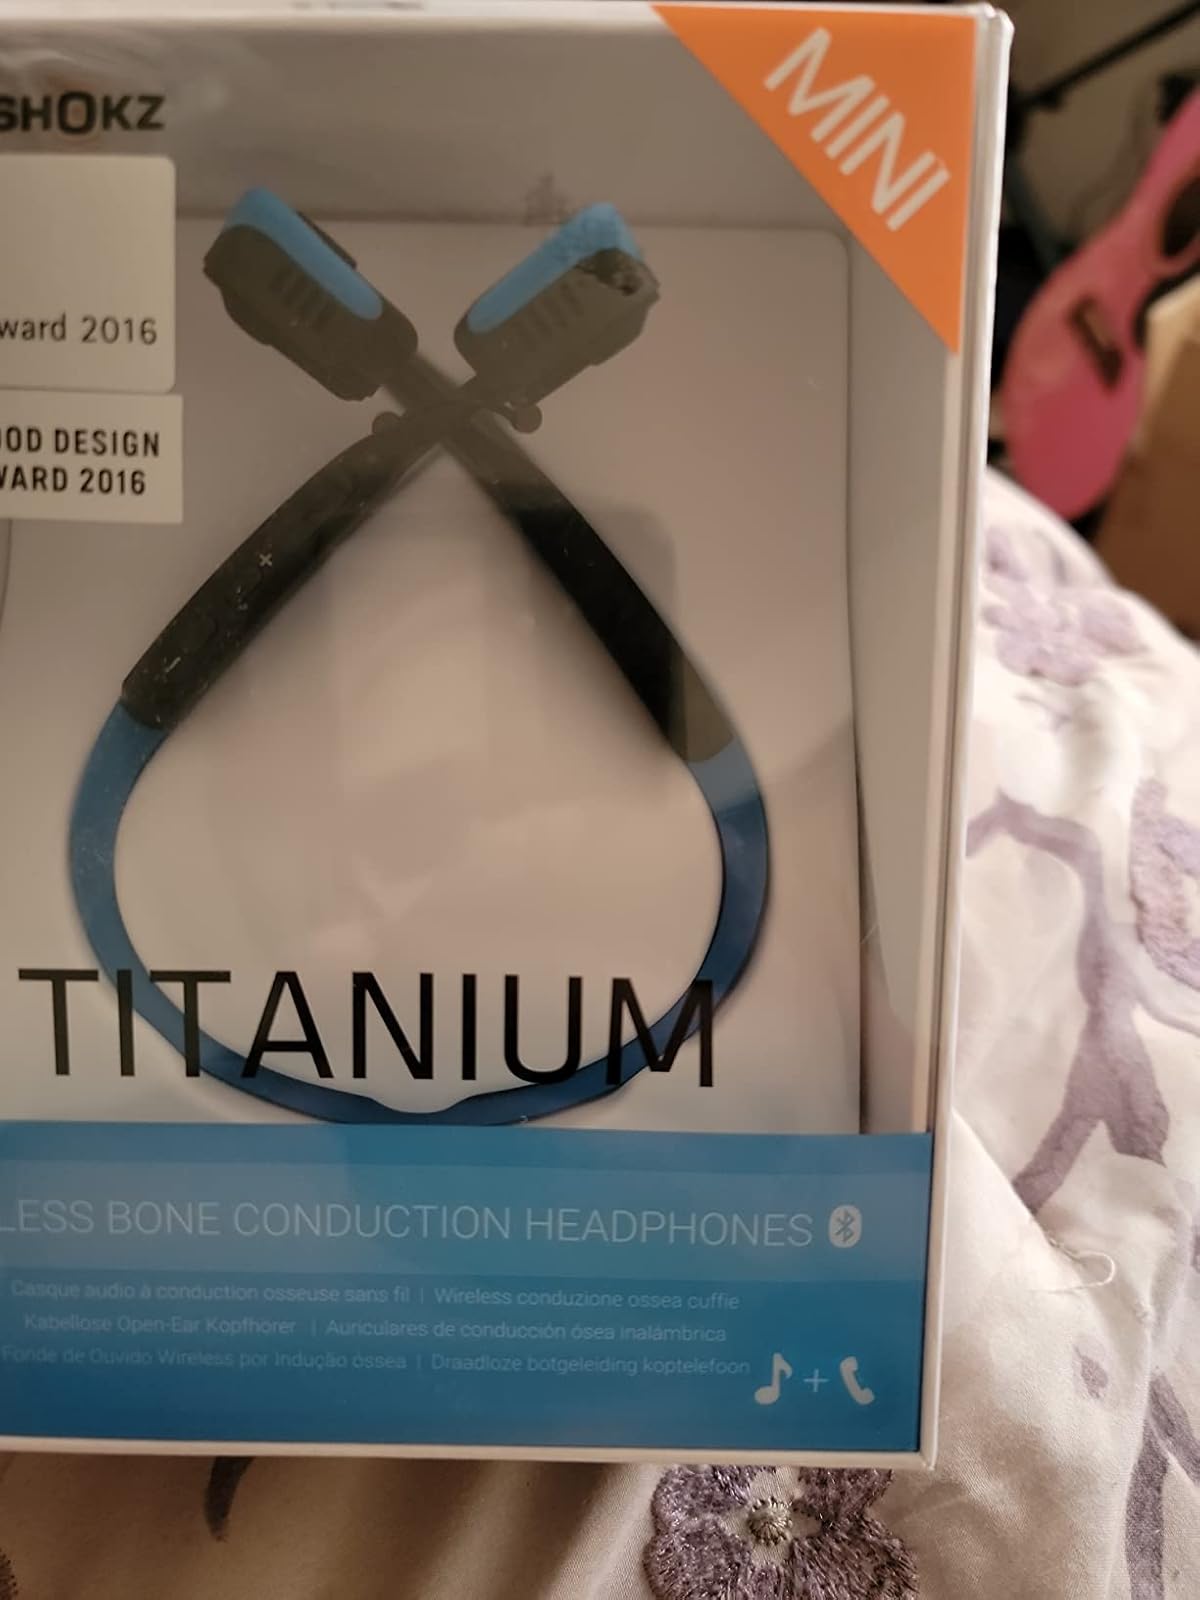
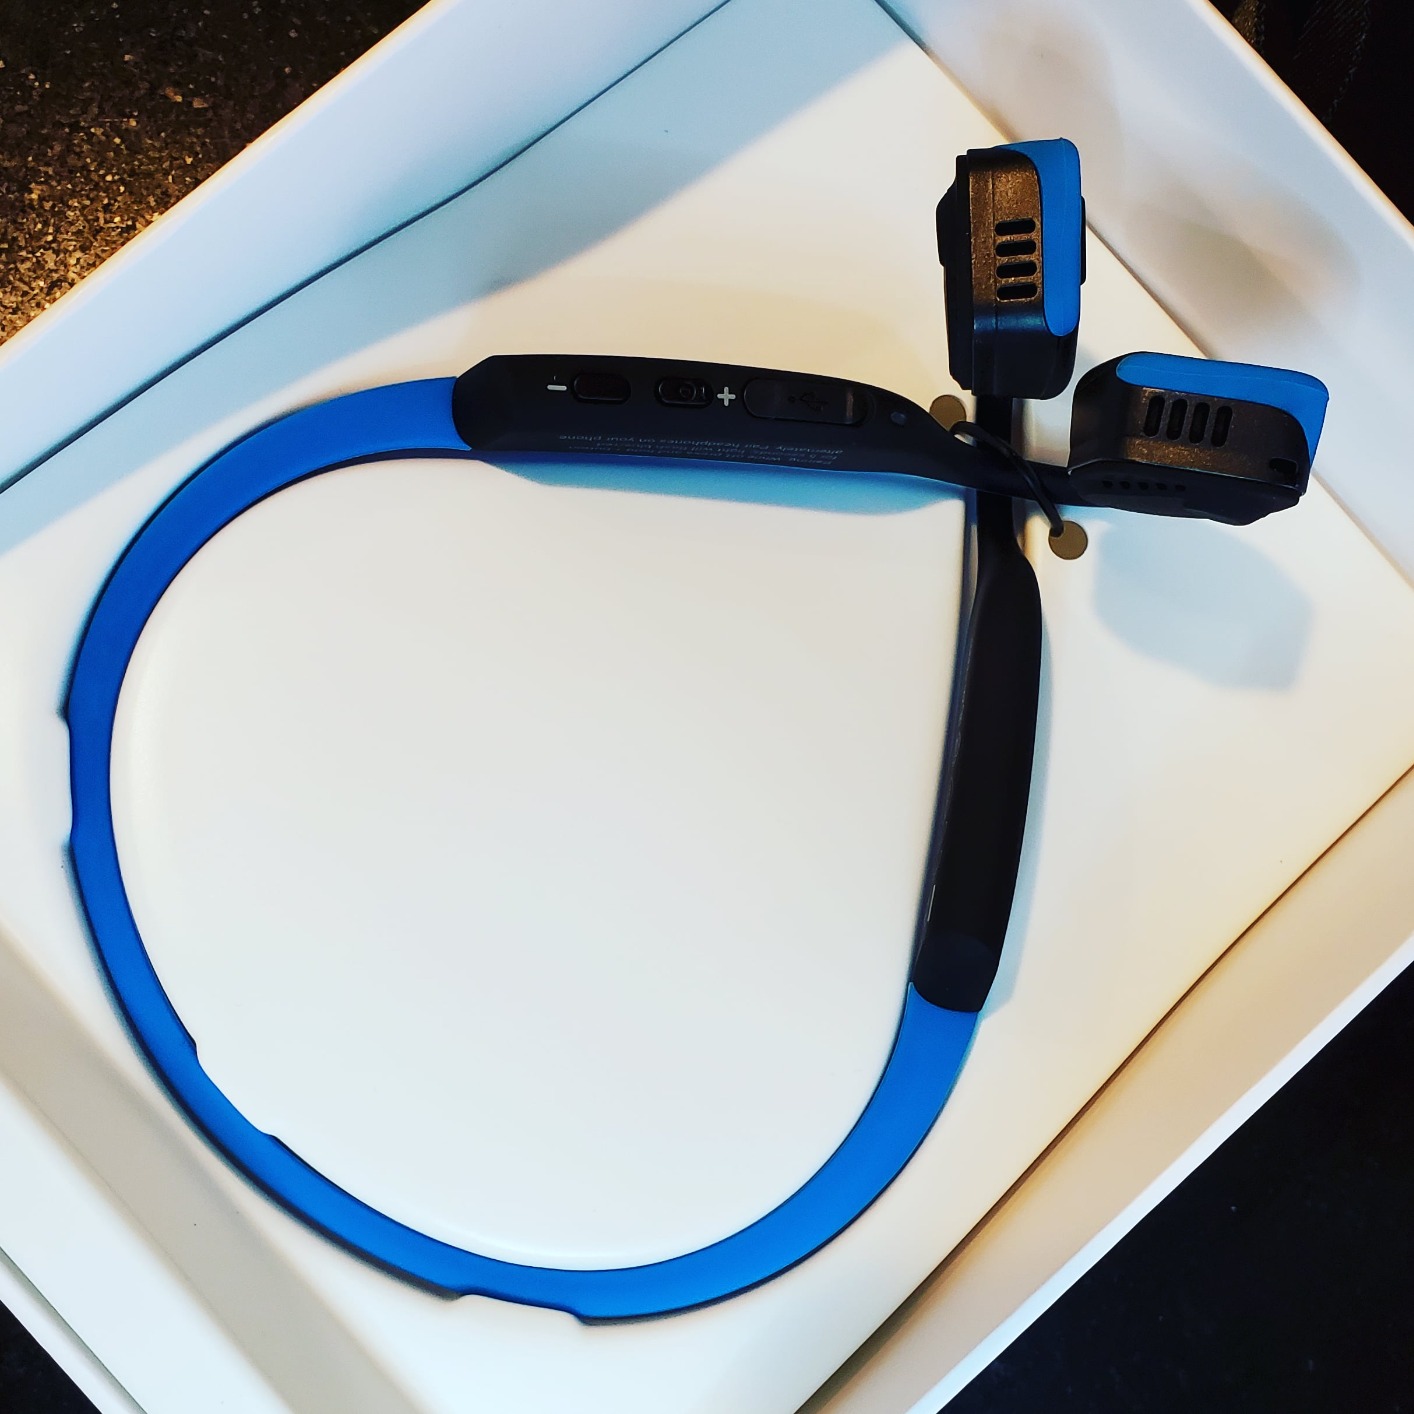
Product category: headphones
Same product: yes